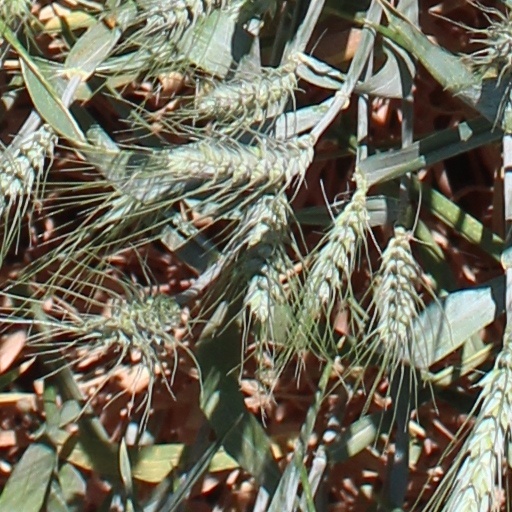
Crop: wheat